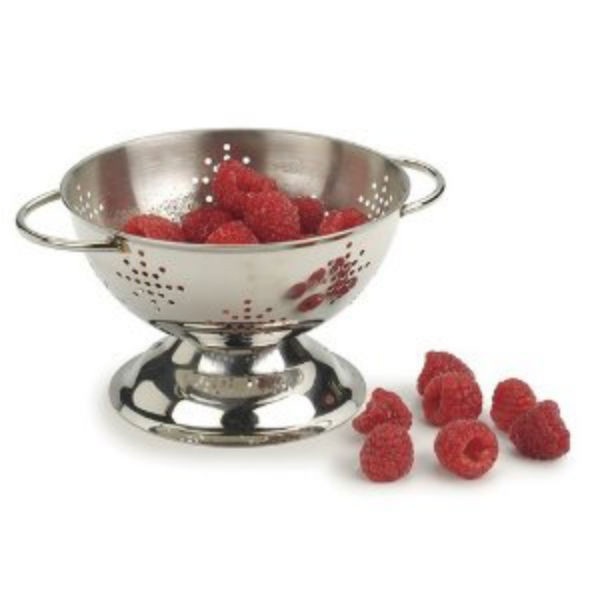
R.S.V.P. Baby Colander - Stainless Steel
Great for cleaning berries and herbs with precision cut holes also can be used in the bath for holding soaps. COL-5 Dimensions: 5 1/4" diameter Made of 18/8 stainless steel Polished finish Dishwasher safe
Brand: RSVP
Category: Home & Garden > Kitchen & Dining > Kitchen Tools & Utensils > Colanders & Strainers > Colanders